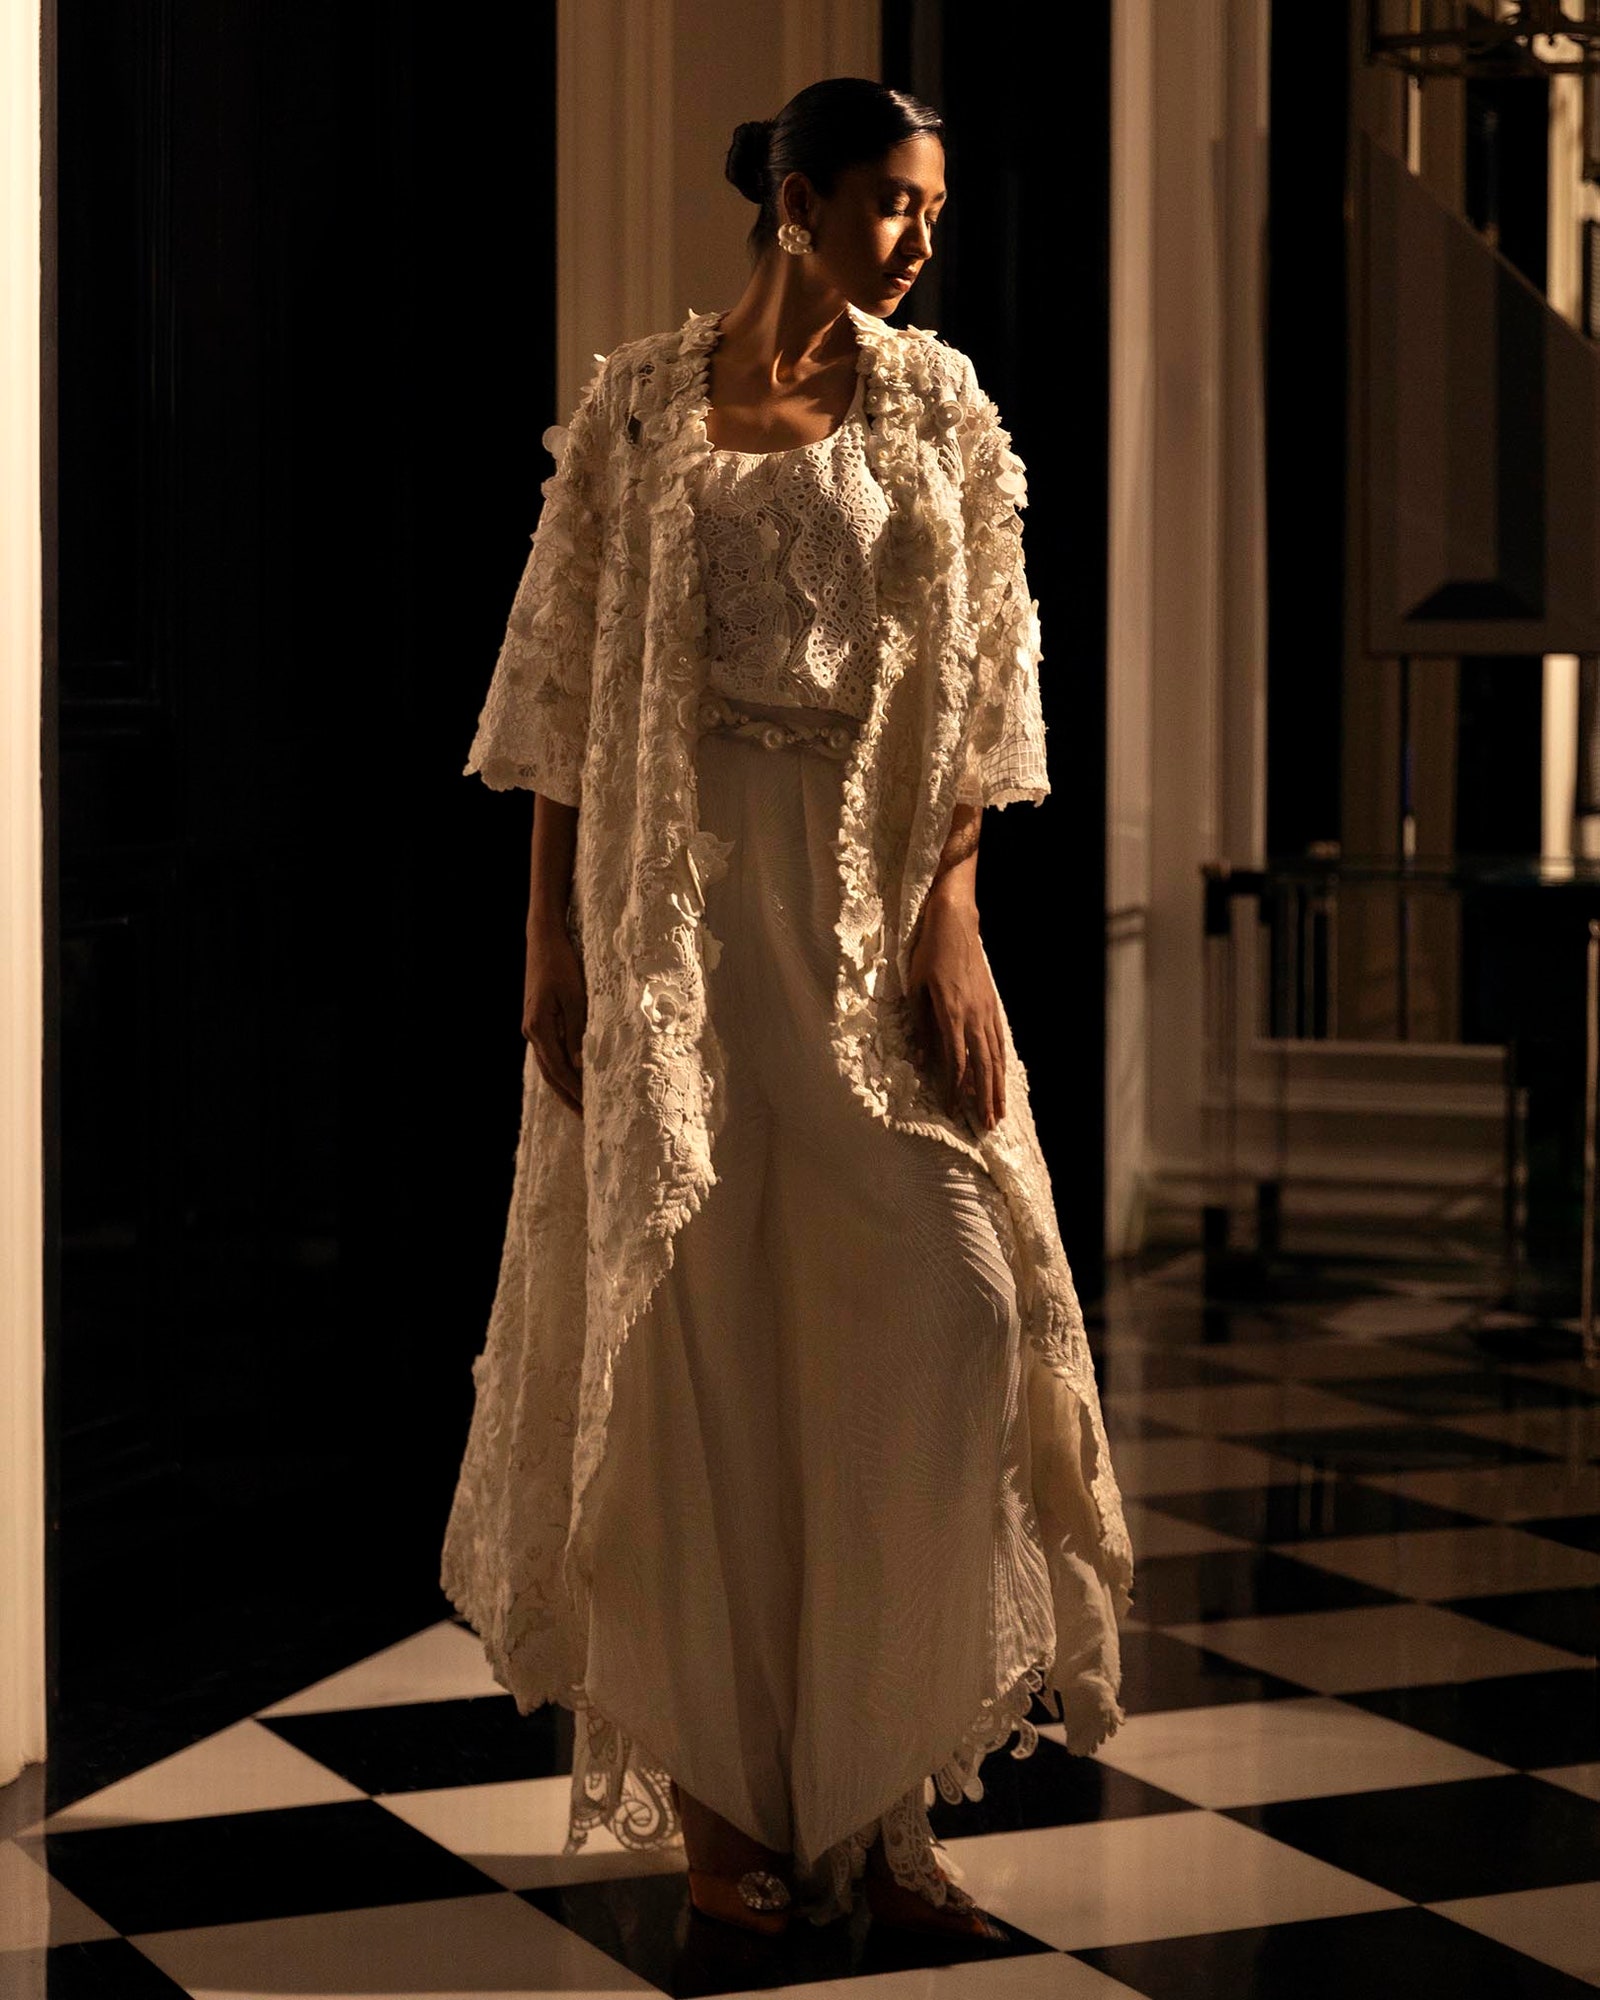
ivory kamal jacket